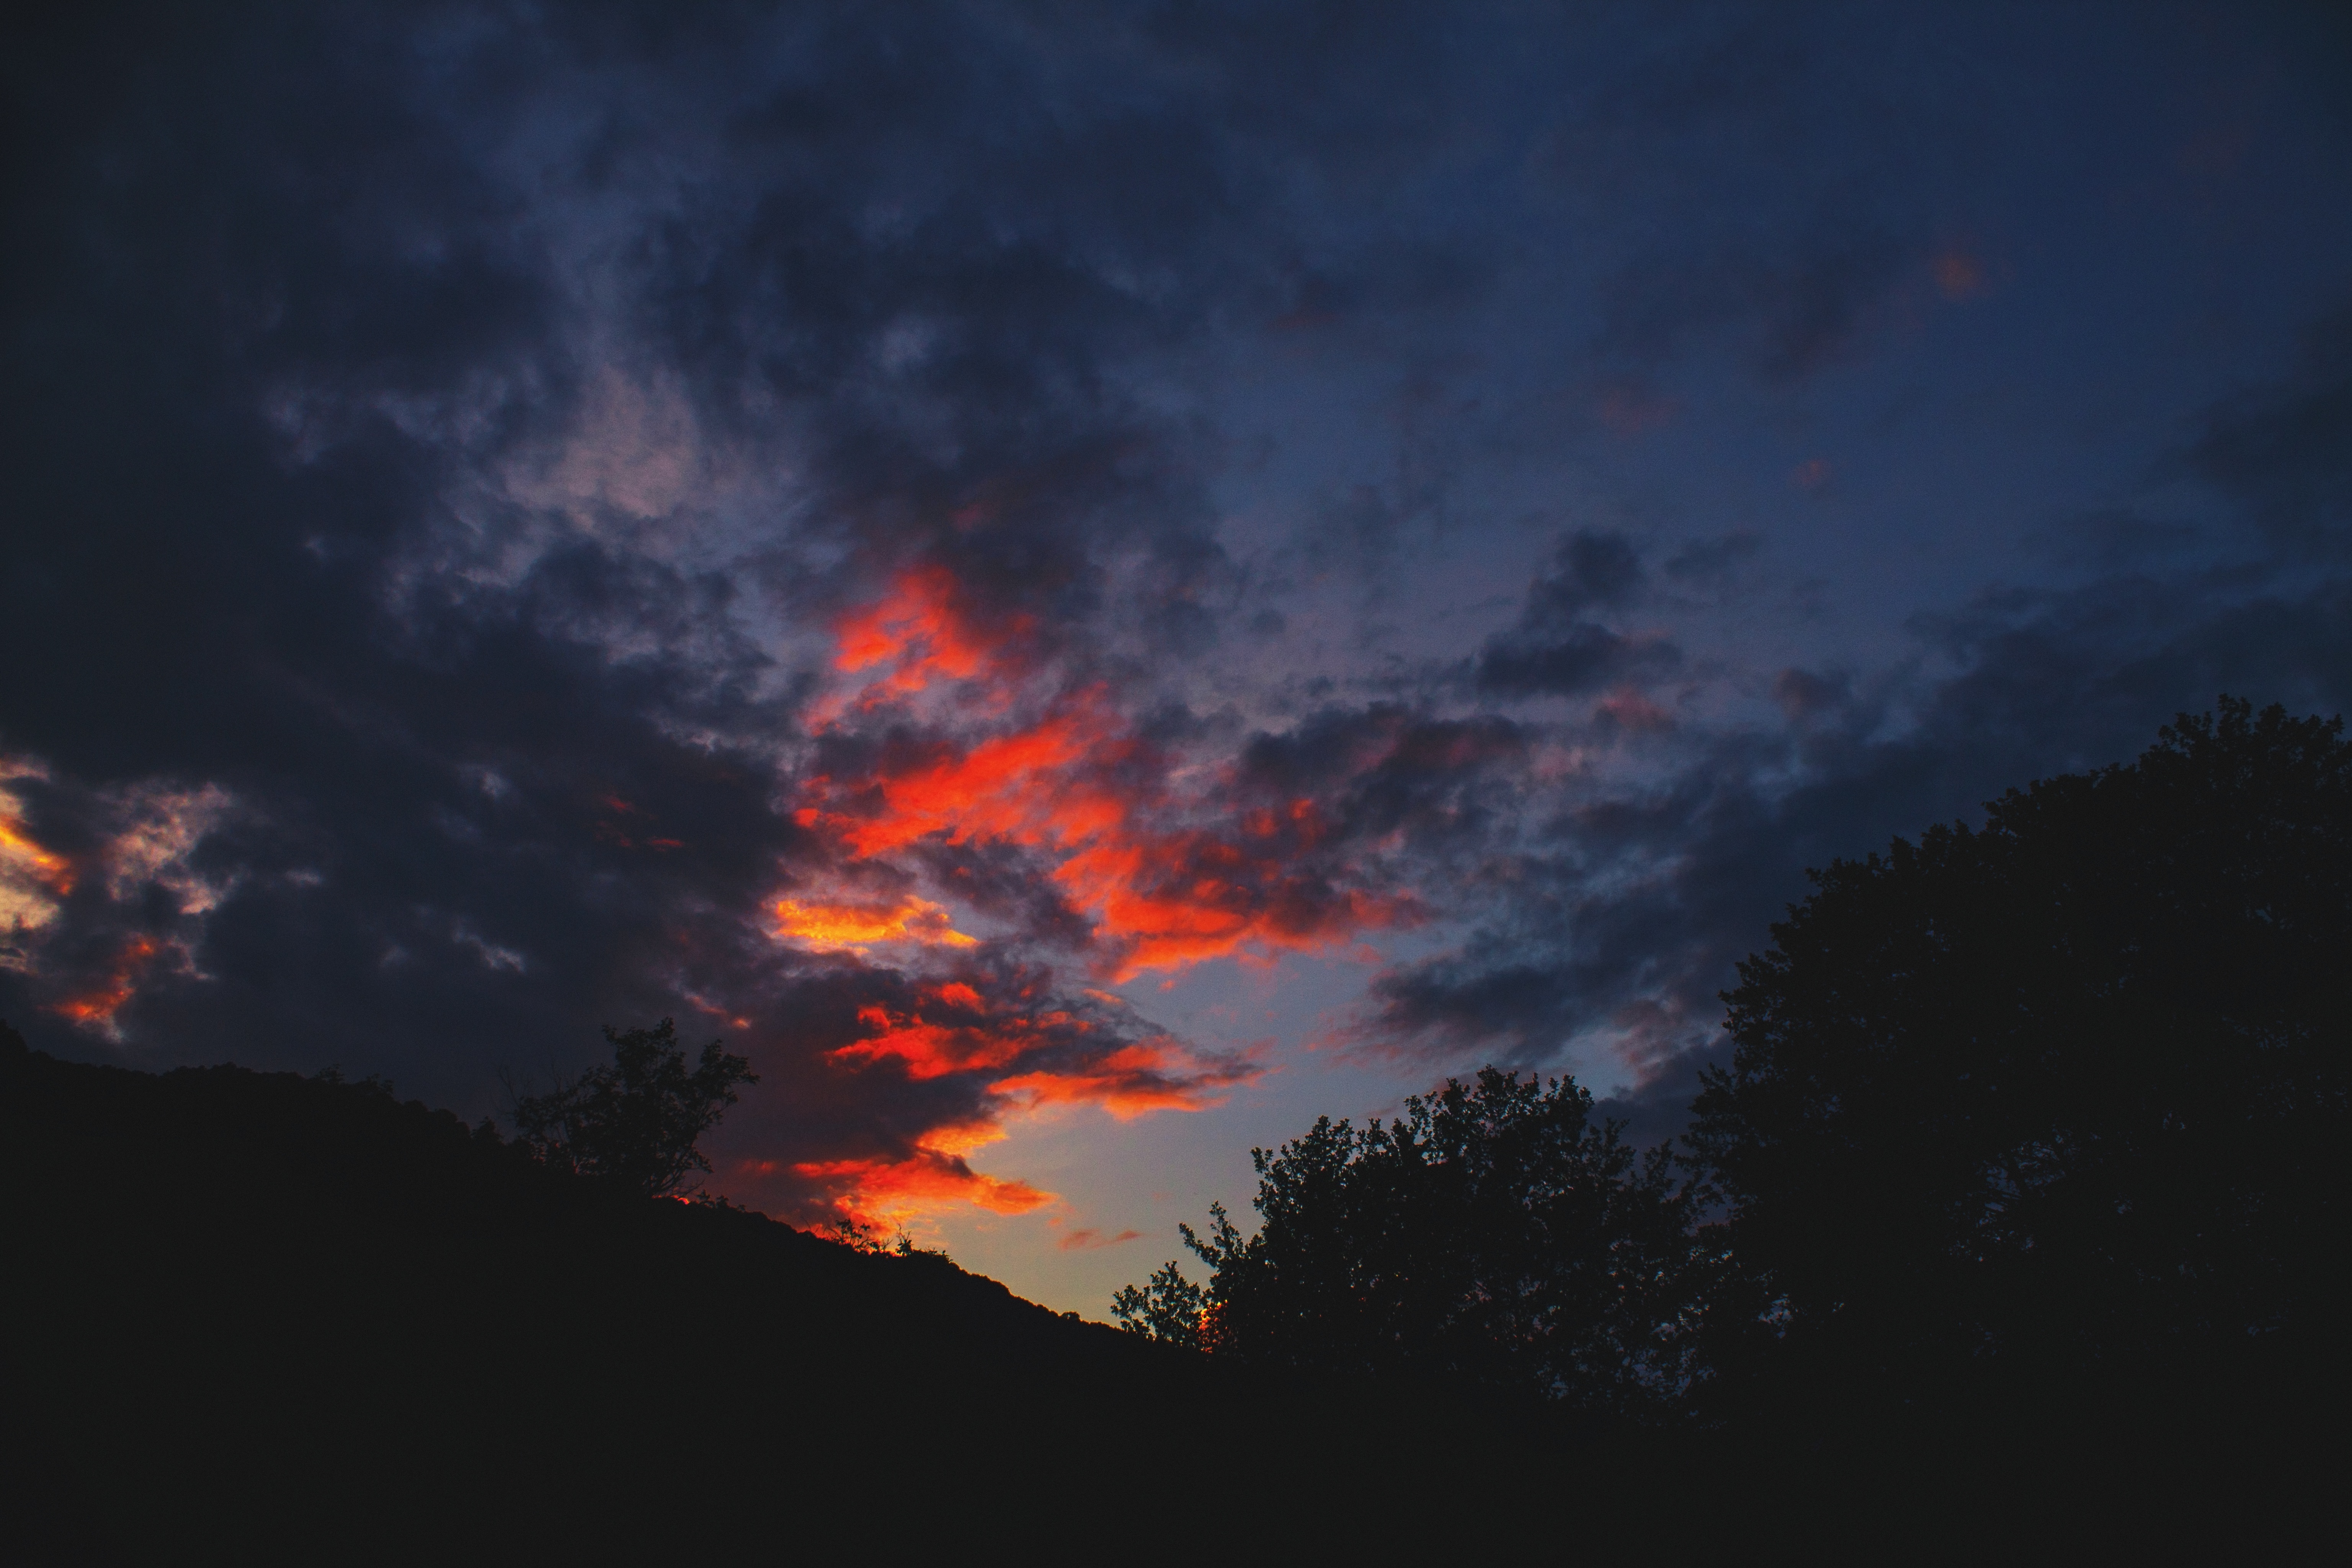
horizon, cloud, sky, sunrise, sunset, dawn, atmosphere, dusk, evening, afterglow, geological phenomenon, red sky at morning